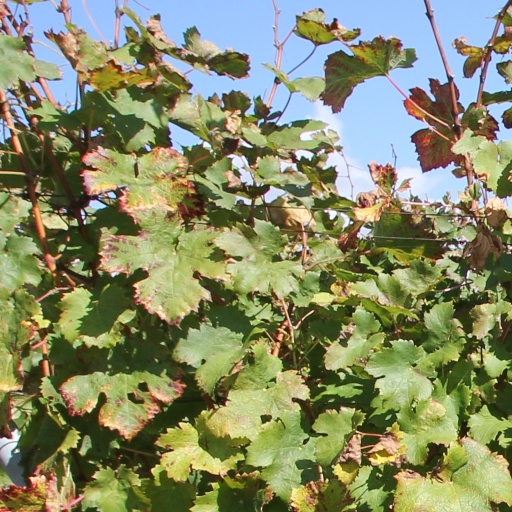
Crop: grape